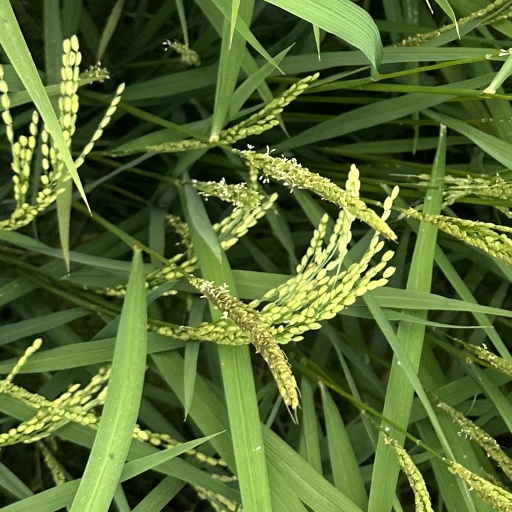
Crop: rice